Bordentown School

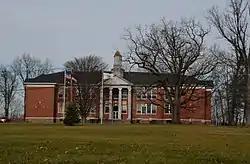

The Bordentown School (officially titled the Manual Training and Industrial School for Colored Youth, the State of New Jersey Manual Training School and Manual Training and Industrial School for Youth, and referred to by other names) was a residential high school for African-American students in Bordentown, New Jersey, United States. Operated for most of the time as a publicly financed co-ed boarding school for African-American children, it was known as the "Tuskegee of the North" for its adoption of many of the educational practices first developed at the Tuskegee Institute in Alabama. The school closed down in 1955.